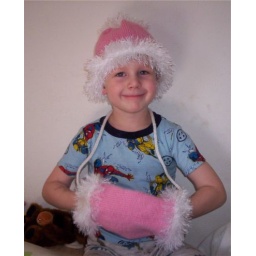
A cute hat and muff set that was graciously modeled by my son.